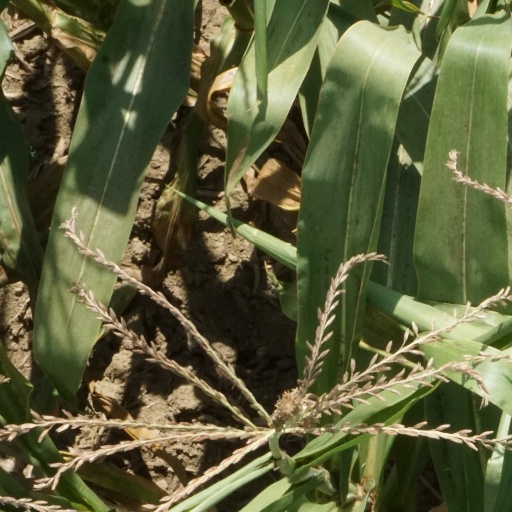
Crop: maize; corn